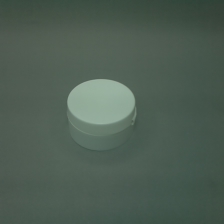
Color: white/transparent
Cap type: flip-top cap